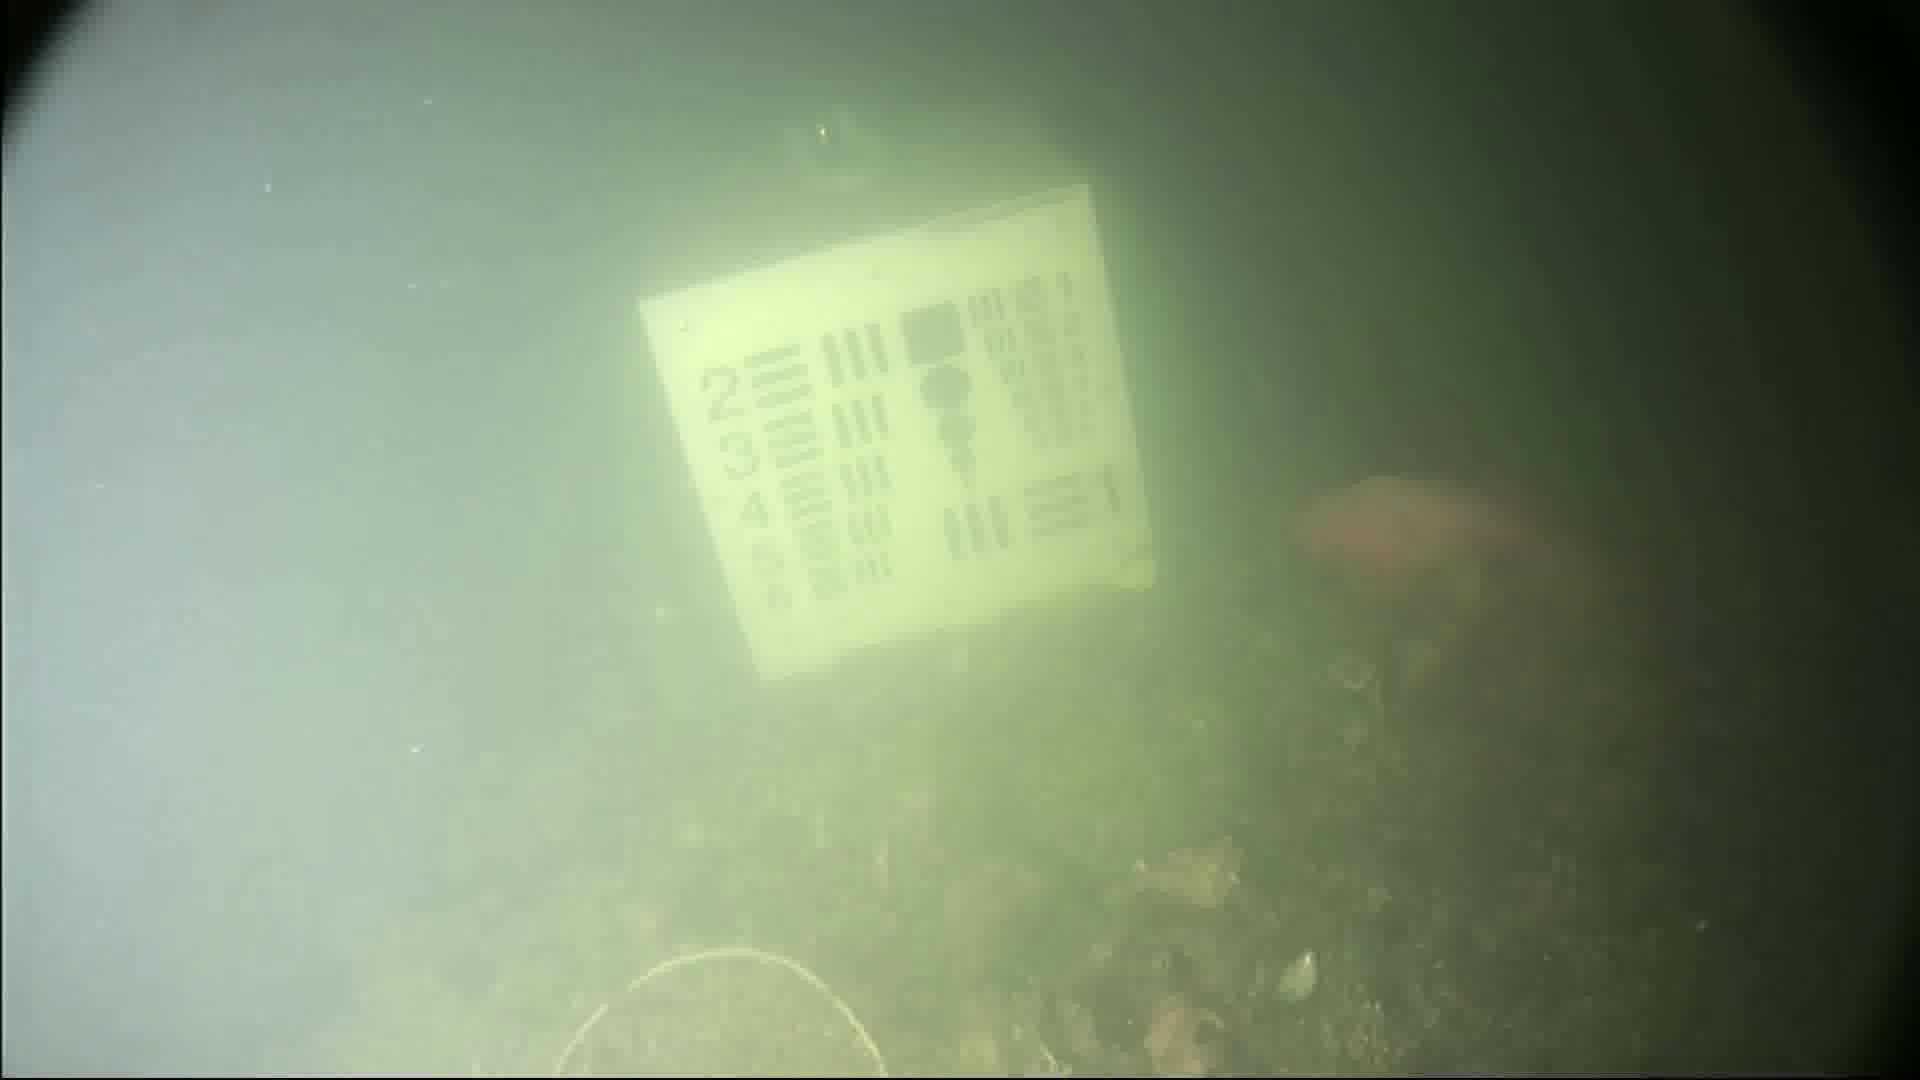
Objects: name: fish